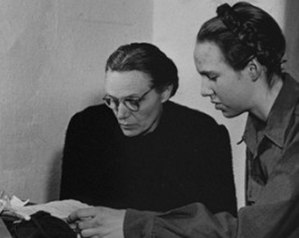
Gudrun Burwitz
Gudrun Burwitz var datter af Heinrich Himmler. Hun var gift med journalisten og forfatteren Wulf-Dieter Burwitz, som hun havde to børn med. Efter 2. verdenskrig tilbragte hun nogle år i fængsel i den britiske besættelseszone. Hun har i mange år været aktiv i organisationen Stille Hilfe für Kriegsgefangene und Internierte, der bl.a. yder støtte til tidligere medlemmer af SS.